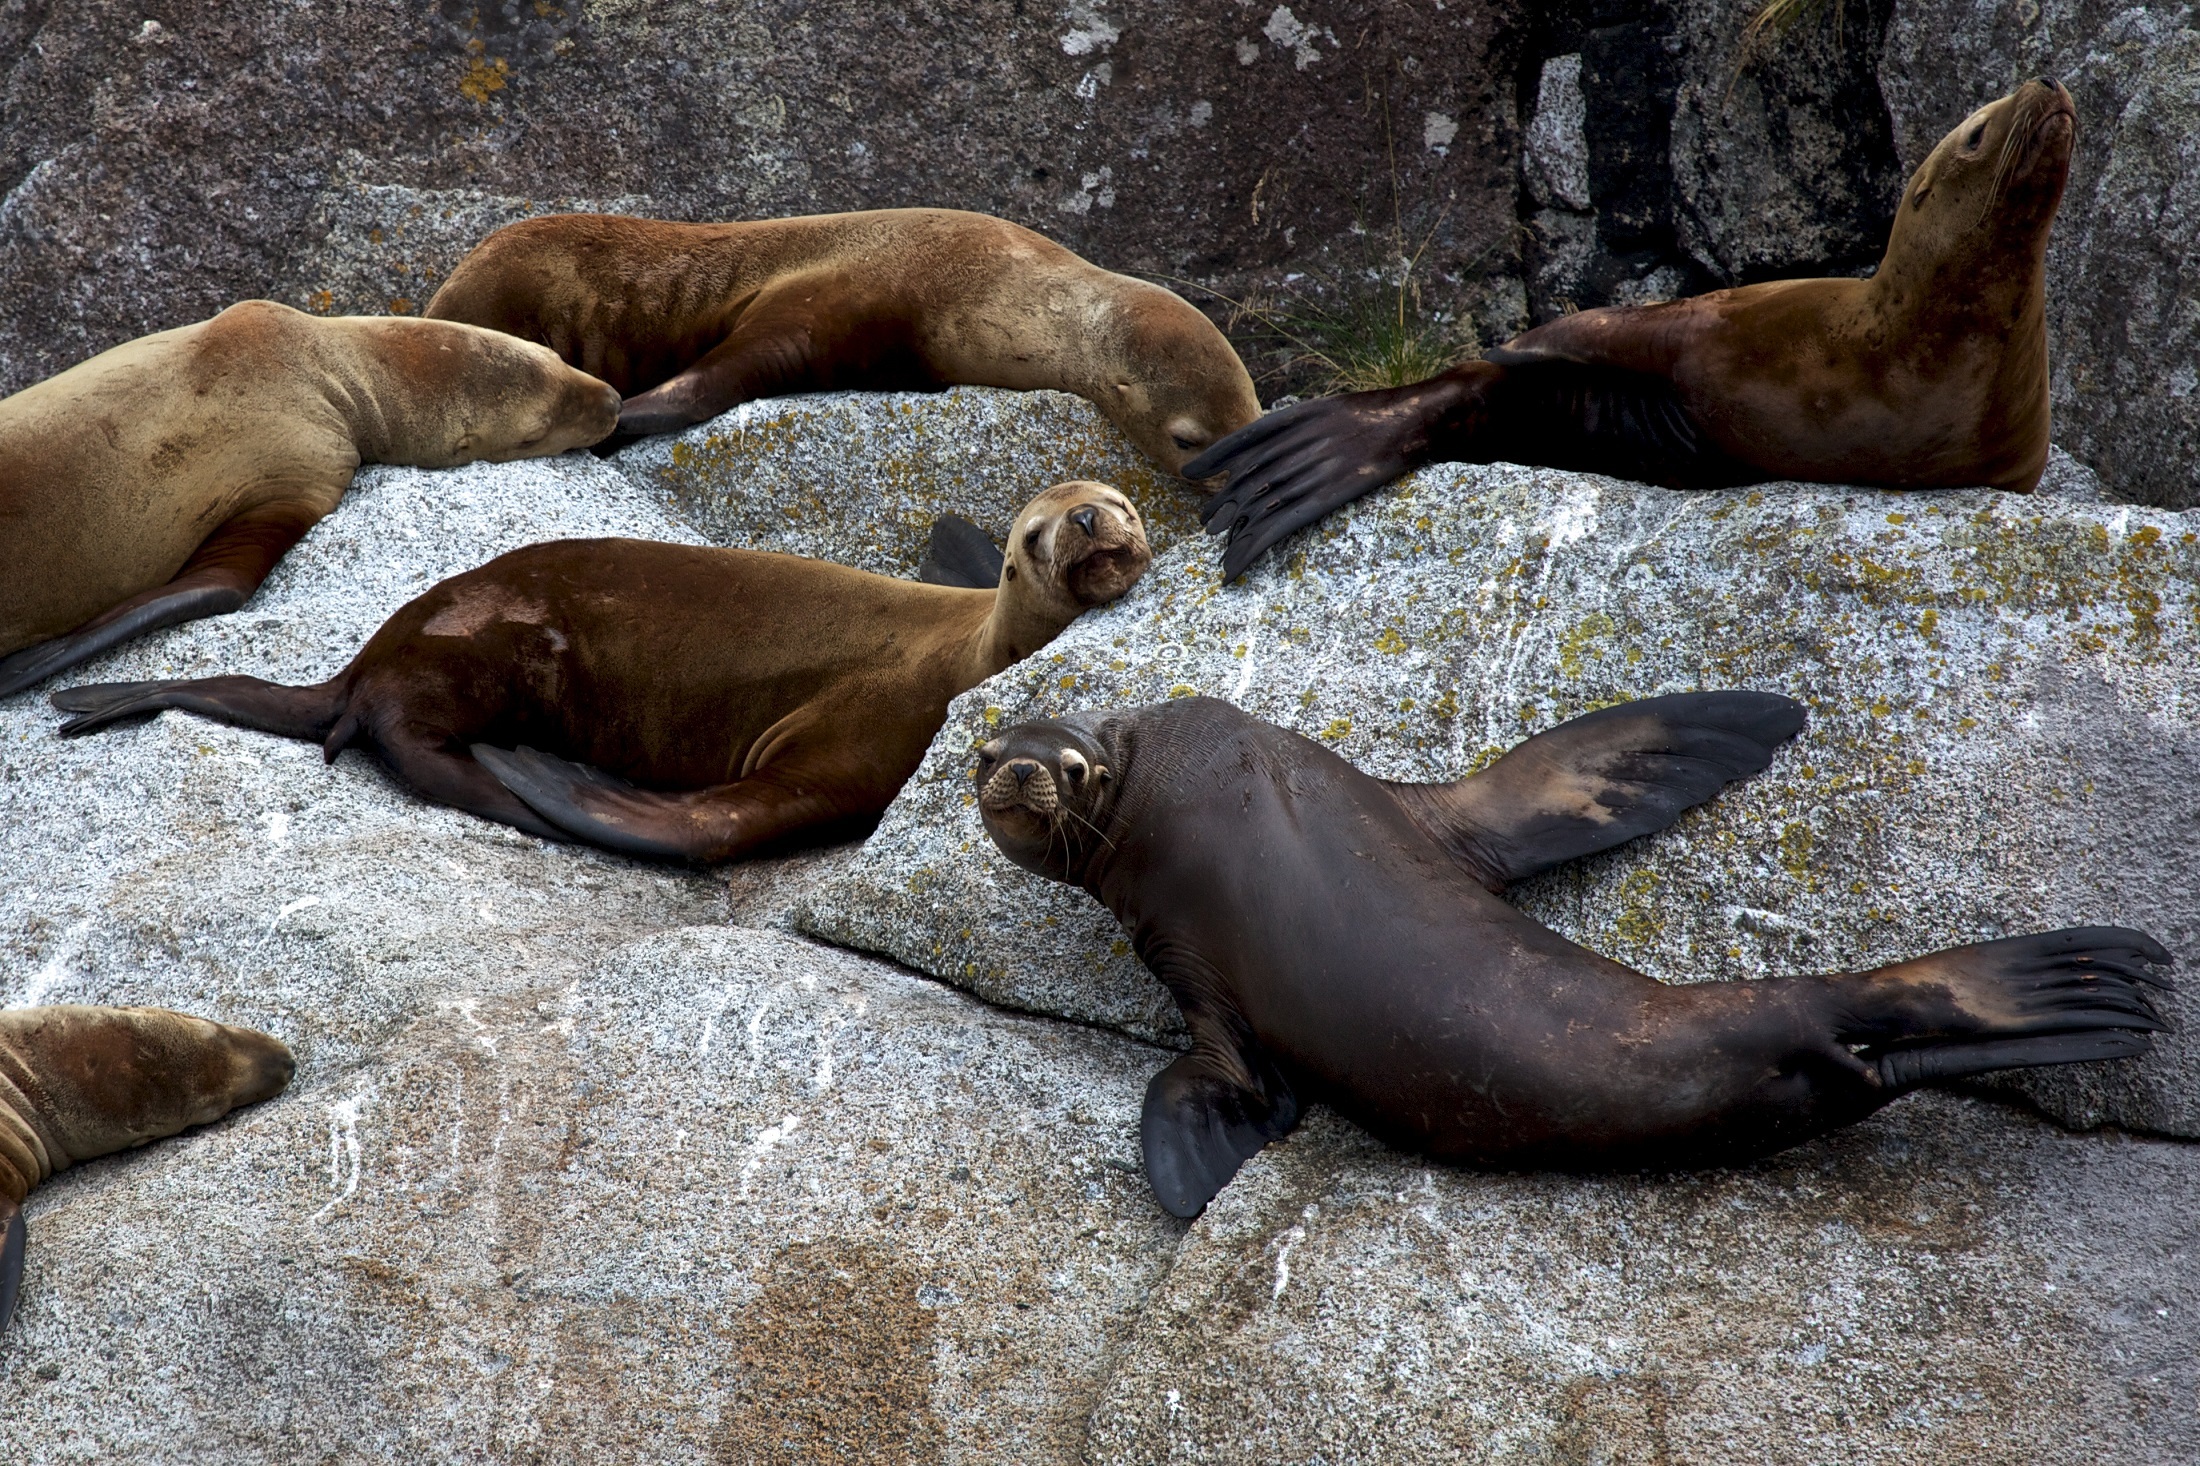
coast, water, nature, ocean, shore, looking, wildlife, zoo, sleeping, peaceful, usa, mammal, fauna, rocks, outdoors, marine, seals, vertebrate, resting, alaska, marine mammal, kenai fjords national park, stellar sea lions